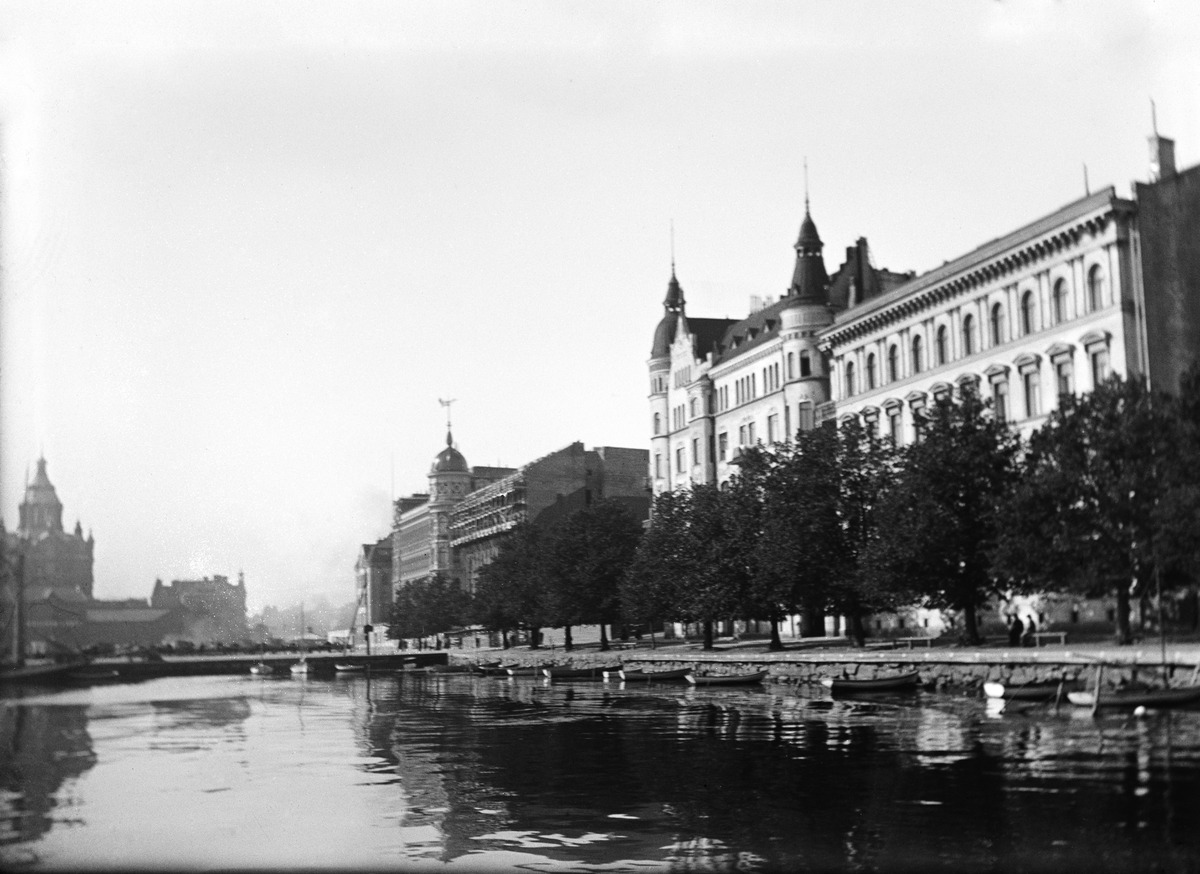
Pohjoissatama, veneitä rannalla
sisällön kuvaus: Pohjoissatama, veneitä rannalla. Oikealla Pohjoisranta 10, 12. Vasemmalla Uspenskin katedraali. mustavalkoinen
Ajankohta: kuvausaika 1912-1915
Paikka: Suomi, Uusimaa, Helsinki, Kruununhaka Helsinki, Pohjoisranta 10. Pohjoisranta 12
Aiheet: veneet, satamat, kivirakennukset, meri, kirkot